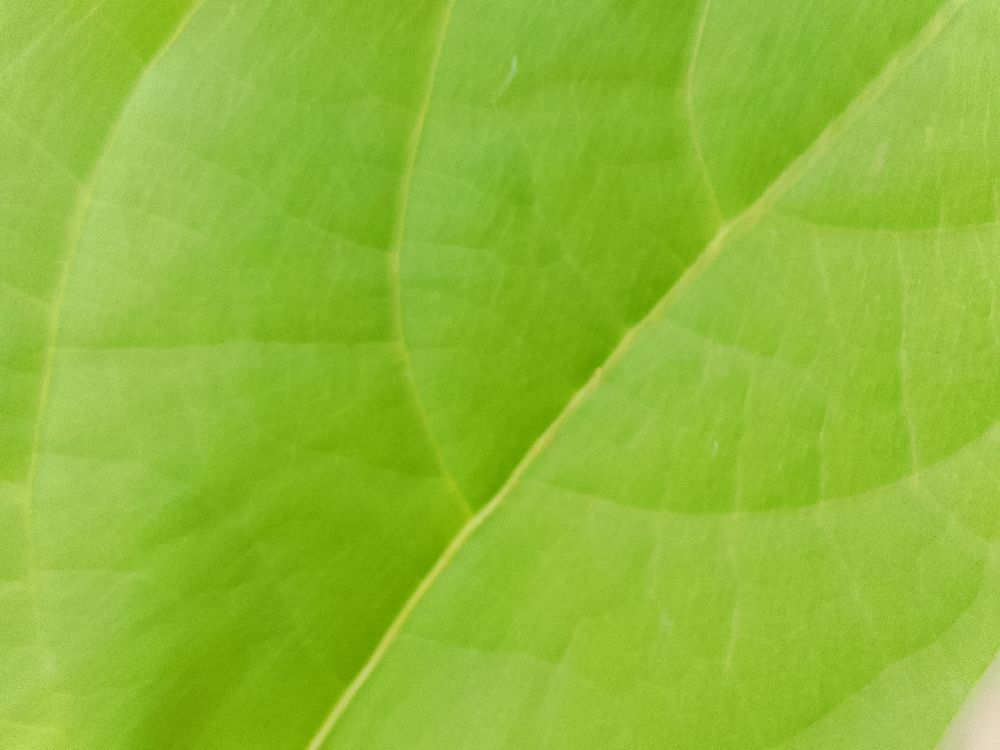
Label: healthy